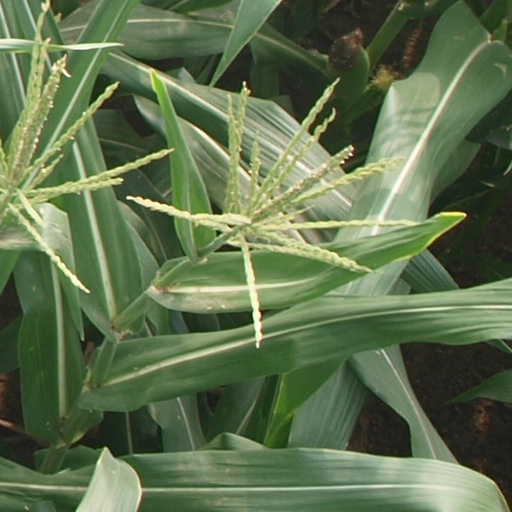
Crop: maize; corn